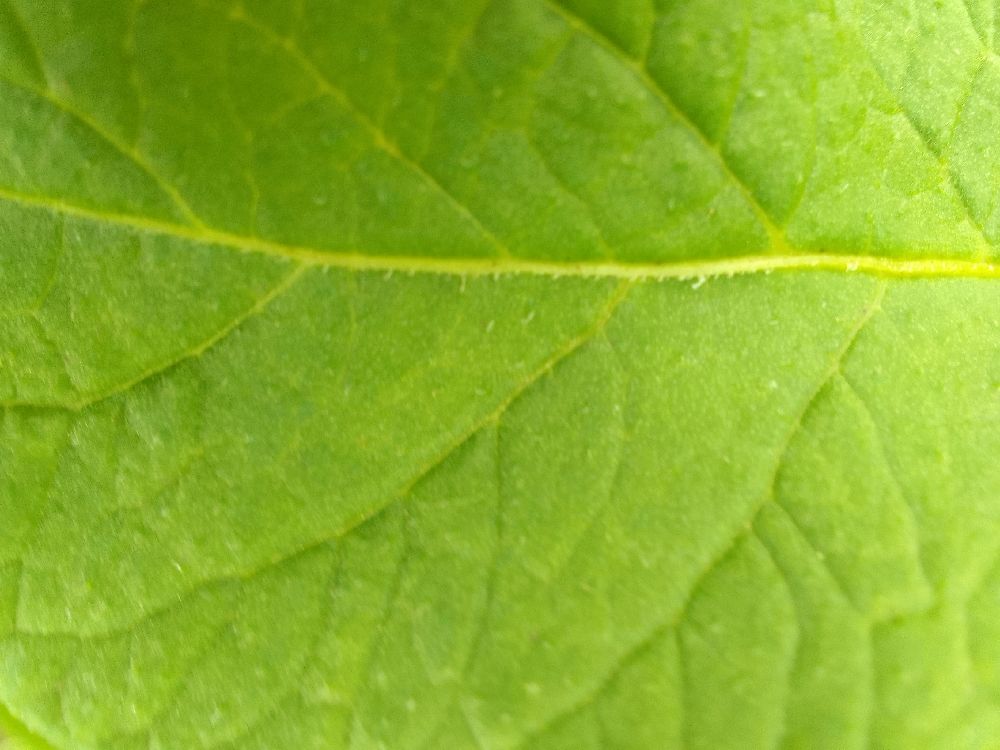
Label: Healthy